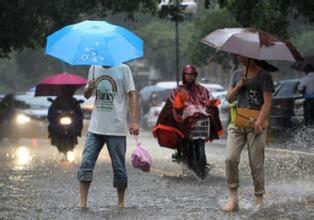
Weather: rain or strom